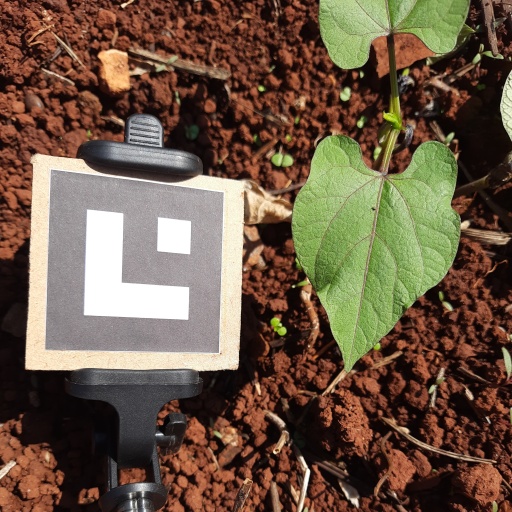
Observations: wavy surface, no eating holes, with soild dust, under sunlight